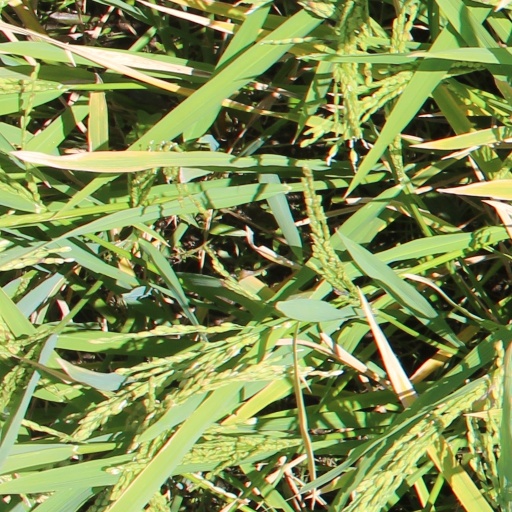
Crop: rice